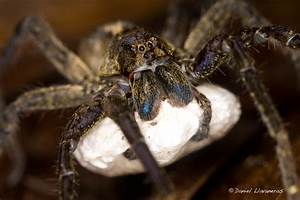
Label: ragno